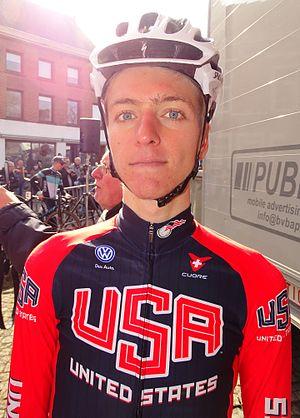
Adrien Costa, né le 19 août 1997 à Stanford, est un coureur cycliste américain. Il est annoncé depuis ses années juniors, comme l'un des coureurs les plus prometteurs de sa génération. En février 2018, il décide de mettre sa carrière de cycliste entre parenthèses. Le 29 juillet 2018, il est victime d'un grave accident d'escalade, nécessitant une amputation de la jambe droite.